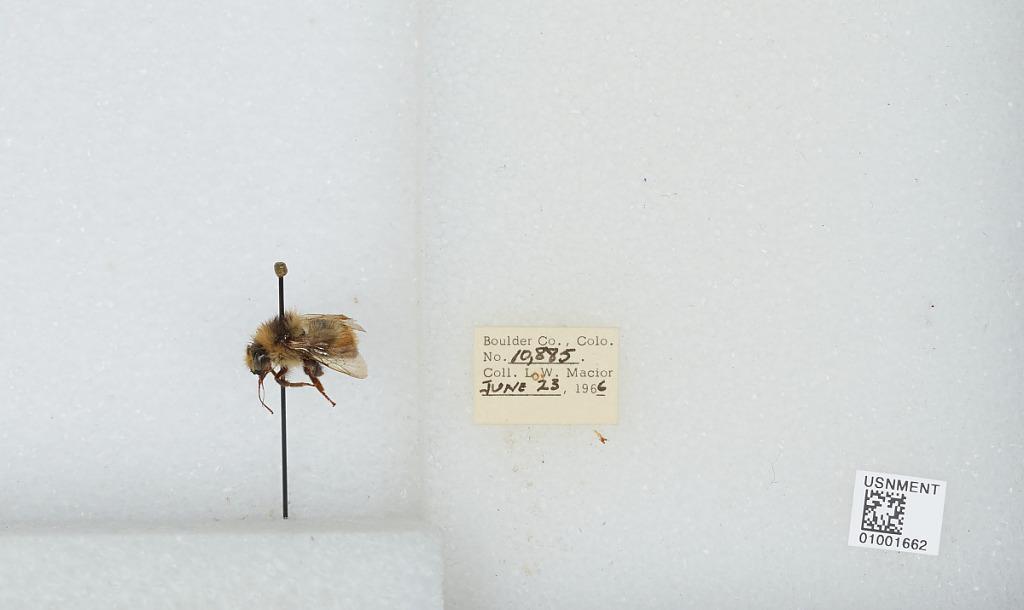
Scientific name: Bombus (Pyrobombus) centralis Cresson
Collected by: L. Macior
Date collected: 1966-6-23
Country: United States
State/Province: Colorado
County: Boulder
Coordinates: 40.09, -105.36